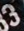
Number: 3